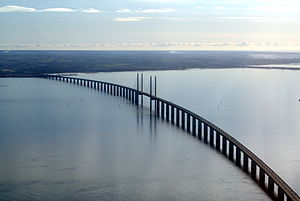
Øresundsforbindelsen / Trafik
Broen set fra nord-vest.
Øresundsforbindelsen er en fast kombineret bro- og tunnelforbindelse indviet 1. juli 2000 mellem Danmark og Sverige. Forbindelsen består af Øresundstunnelen mellem Amager og den kunstige ø Peberholm samt Øresundsbroen, en kombineret bjælkebro og skråstagsbro mellem Peberholm og Lernacken syd for Malmø. Forbindelsen består af en motorvej og et dobbelt jernbanespor. Forbindelsens længde er 15,9 km.